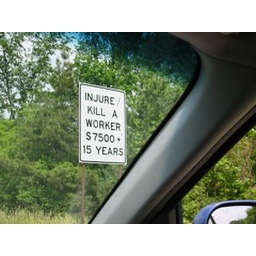
Awesome road signs in MI!! lol